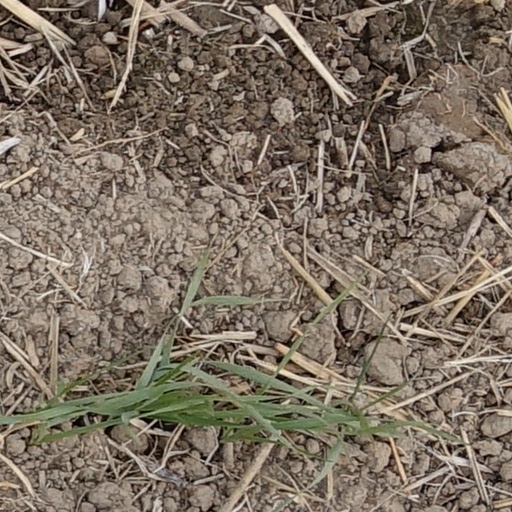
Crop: wheat